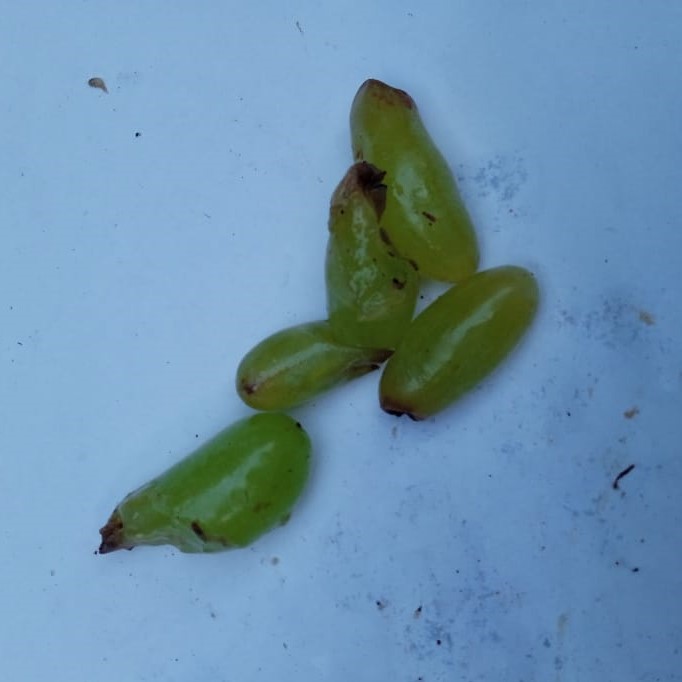
Fruit: grape
Condition: rotten